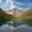
Label: mountain